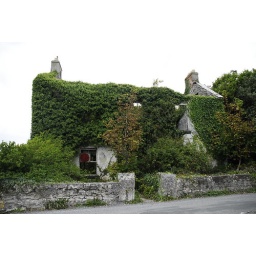
face in the window